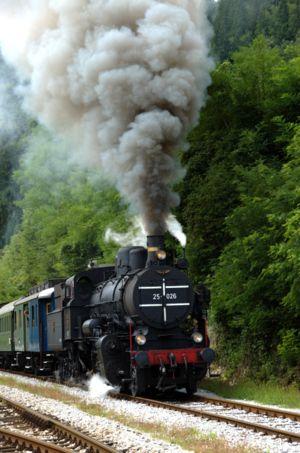
Bled est une commune du nord-ouest de la Slovénie, située dans la région de Haute-Carniole, au pied des Alpes juliennes.